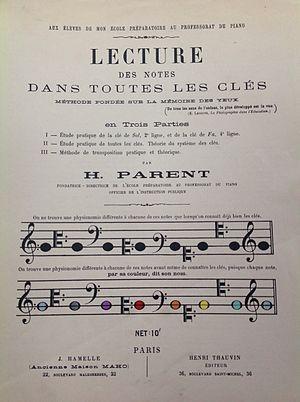
Page de titre de Lecture des Notes de Hortense Parent
Hortense Parent est une pianiste, compositrice et pédagogue française née à Londres le 22 mars 1837 et morte à Paris le 12 janvier 1929.